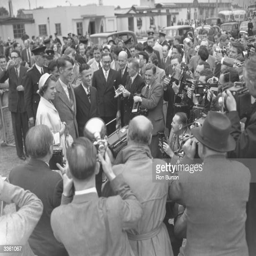
mountaineer and the victorious team arrive at airport to receive a rapturous welcome